Round Top Mountain

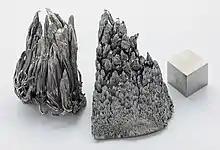
Yttrium, one of the rare-earth elements located in Round Top Mountain

The Round Top Project is a joint venture of USA Rare Earth and Texas Mineral Resources Corporation (TMRC; formerly Texas Rare Earth Resources). Round Top hosts 16 of the 17 rare earths, as well as industrial minerals including lithium, beryllium, and uranium. In addition to the rare earths and scandium, the Round Top project contains 11 of the 35 non-rare earth minerals deemed "critical to U.S. national security and the economy" by the U.S. Department of the Interior.